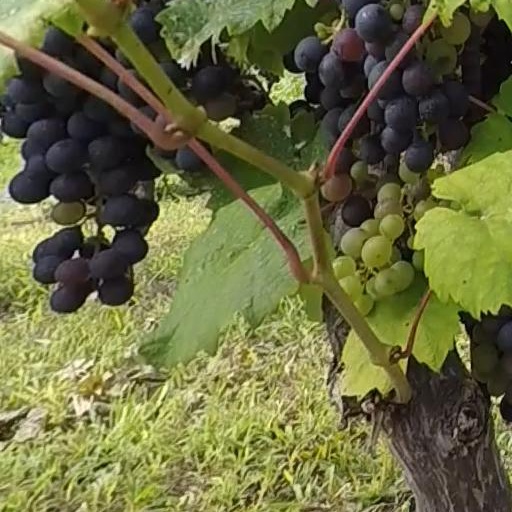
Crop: grape